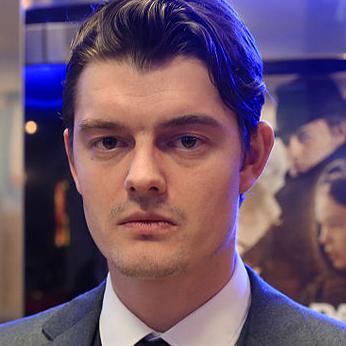
Age: 33